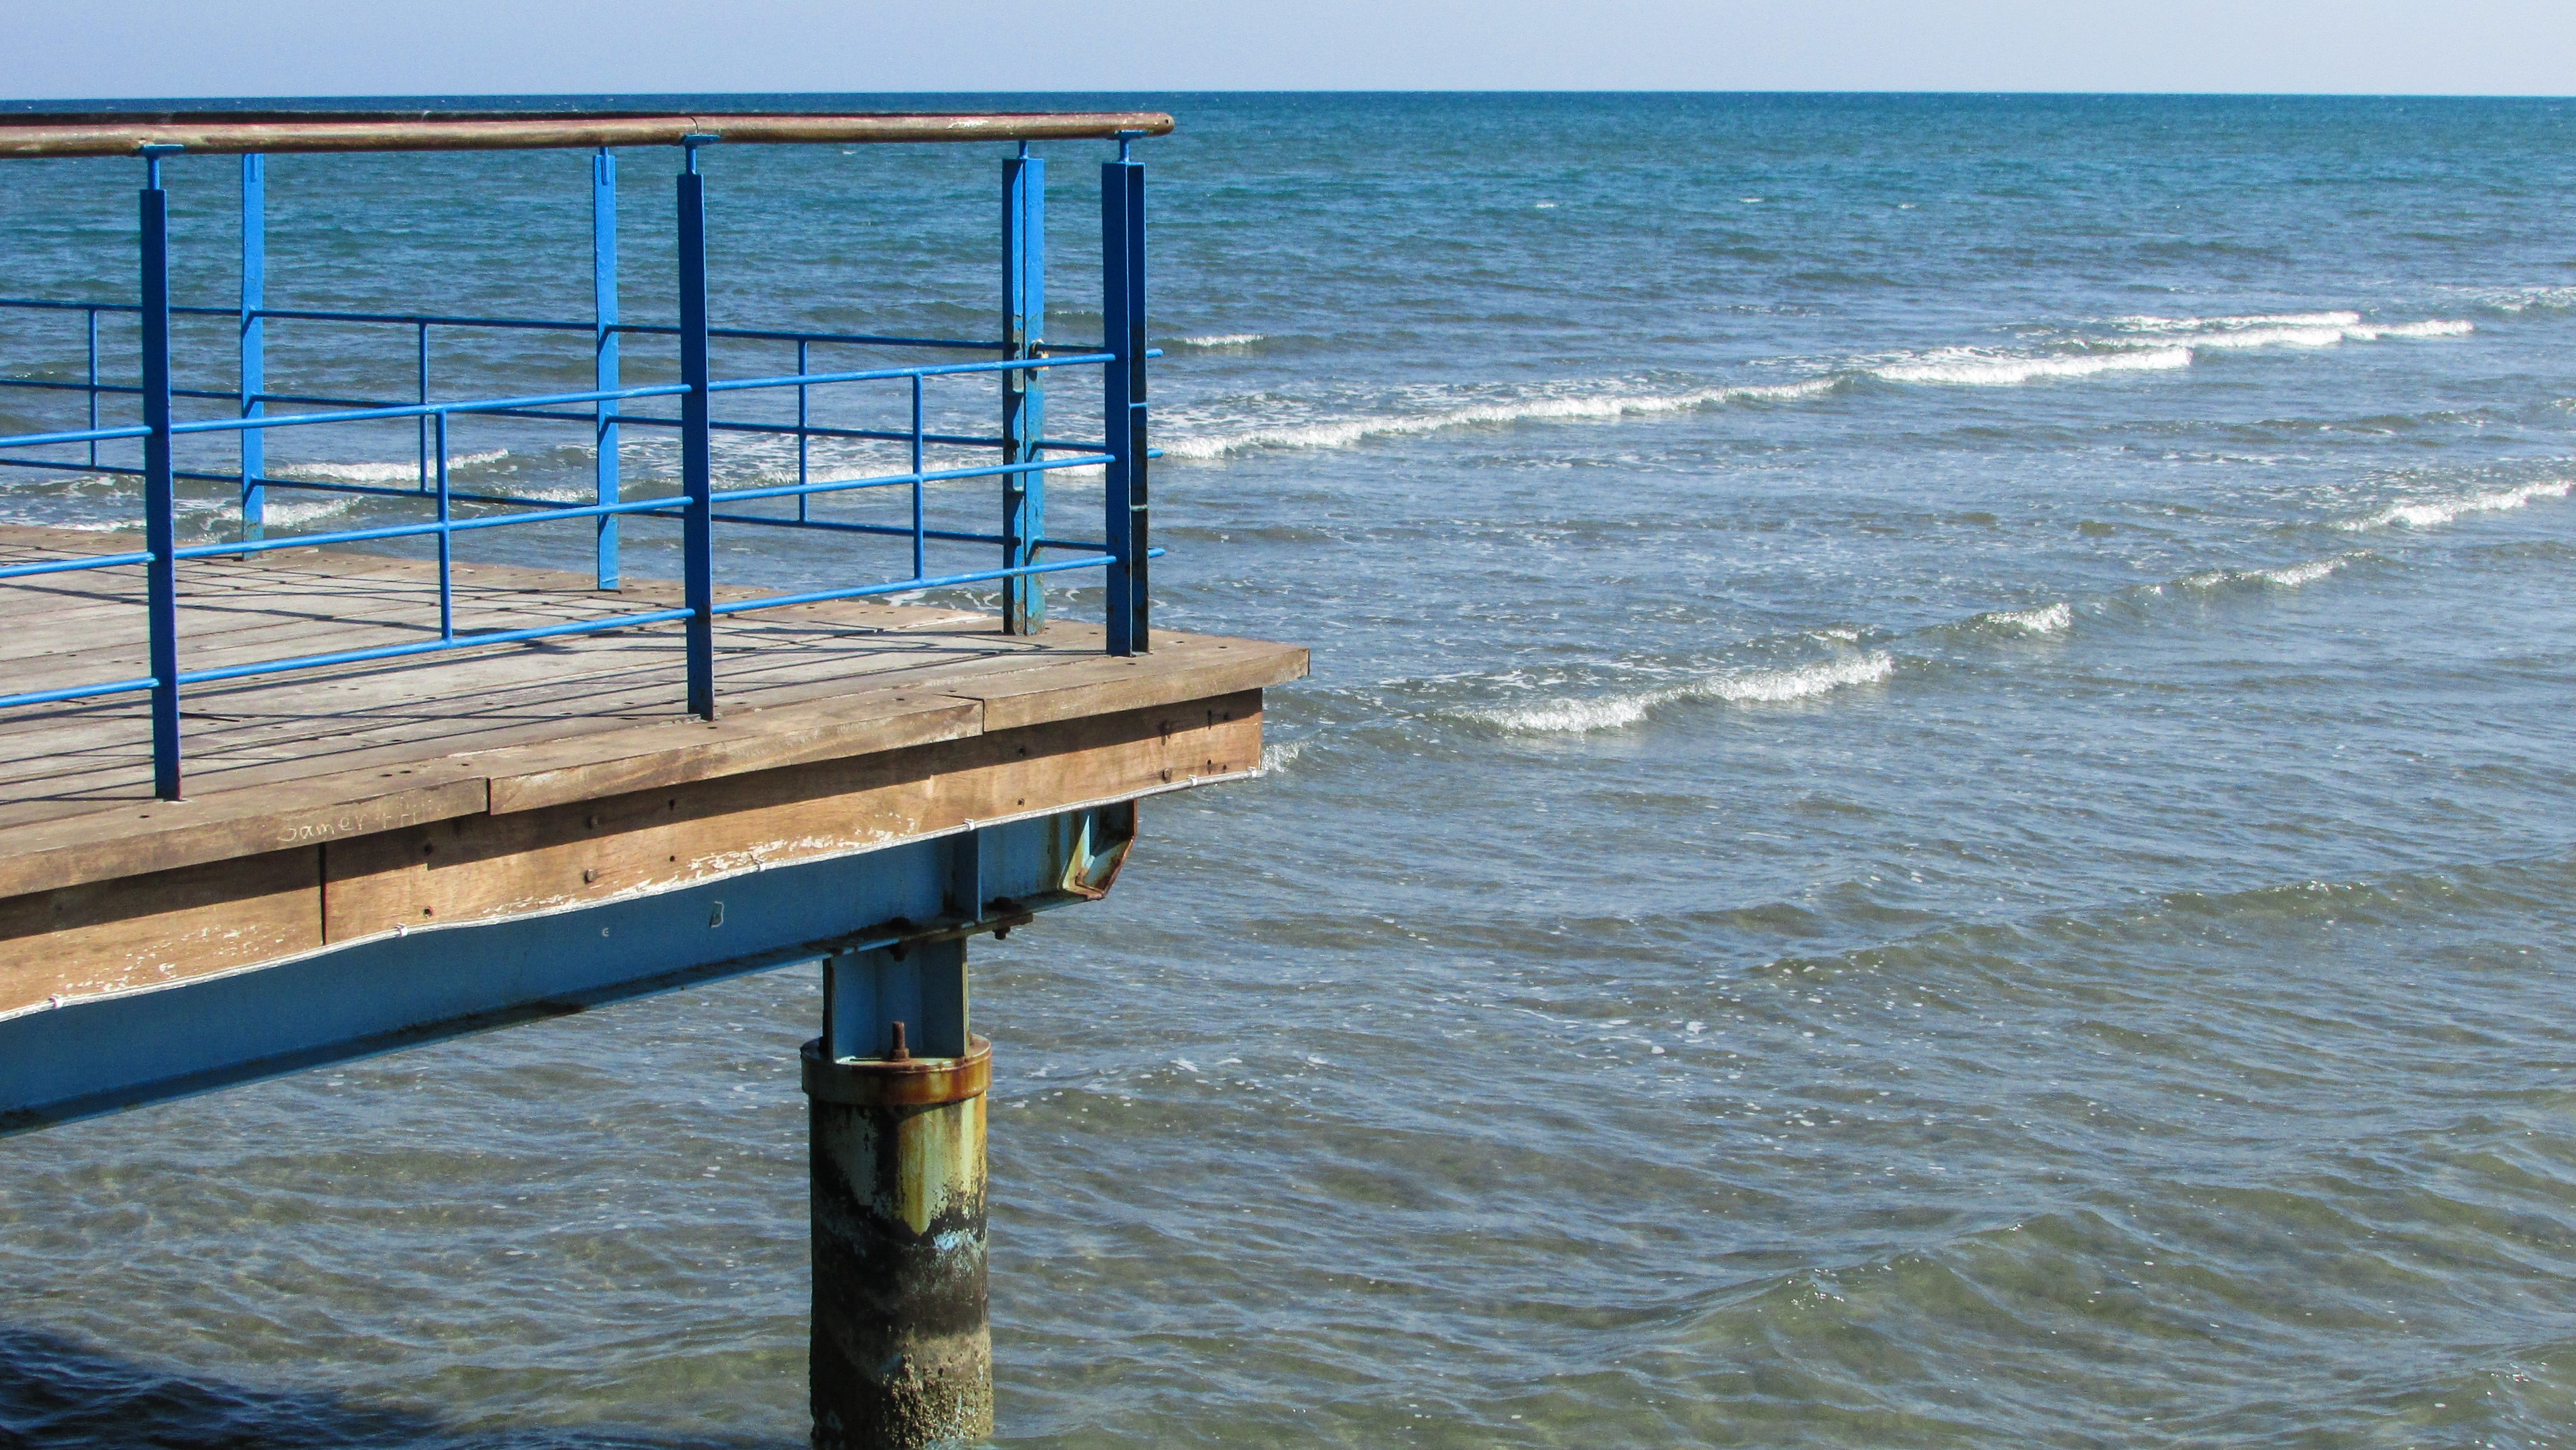
beach, sea, coast, ocean, dock, deck, shore, pier, walkway, vacation, bay, jetty, body of water, cyprus, larnaca